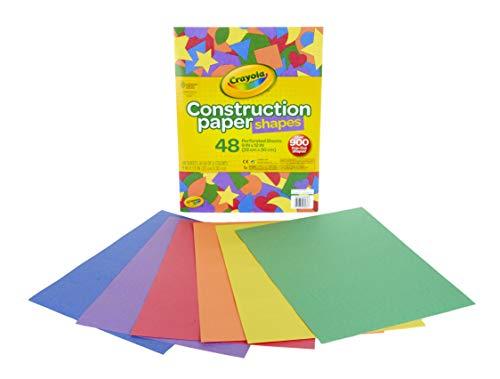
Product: Crayola Bulk Construction Paper Set, Back To School Supplies, Shapes & Stencils, 144 Construction Paper Sheets
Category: Arts, Crafts & Sewing | Crafting | Paper & Paper Crafts | Paper | Decorative Paper
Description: Large construction paper: The large size of 18” x 12” or 45cm x 30cm gives kids the extra room They crave to create Includes a stencil sheet with letters, numbers, and Shapes.
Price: $16.85
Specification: ProductDimensions:13.8x20.4x2.4inches|ItemWeight:3.4pounds|ShippingWeight:3.4pounds(Viewshippingratesandpolicies)|DomesticShipping:ItemcanbeshippedwithinU.S.|InternationalShipping:ThisitemcanbeshippedtoselectcountriesoutsideoftheU.S.LearnMore|ASIN:B07D2W5QNN|Itemmodelnumber:99-0553|Manufacturerrecommendedage:3yearsandup